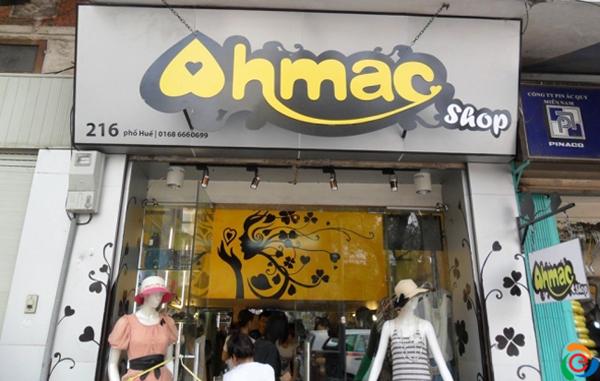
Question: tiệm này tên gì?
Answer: tên ahmac